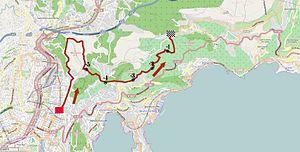
La 73ᵉ édition de Paris-Nice a eu lieu du 8 au 15 mars 2015. C'est la deuxième épreuve de l'UCI World Tour 2015.